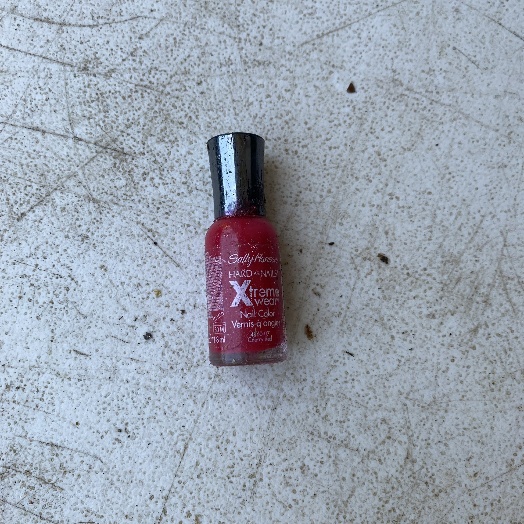
Label: Miscellaneous Trash